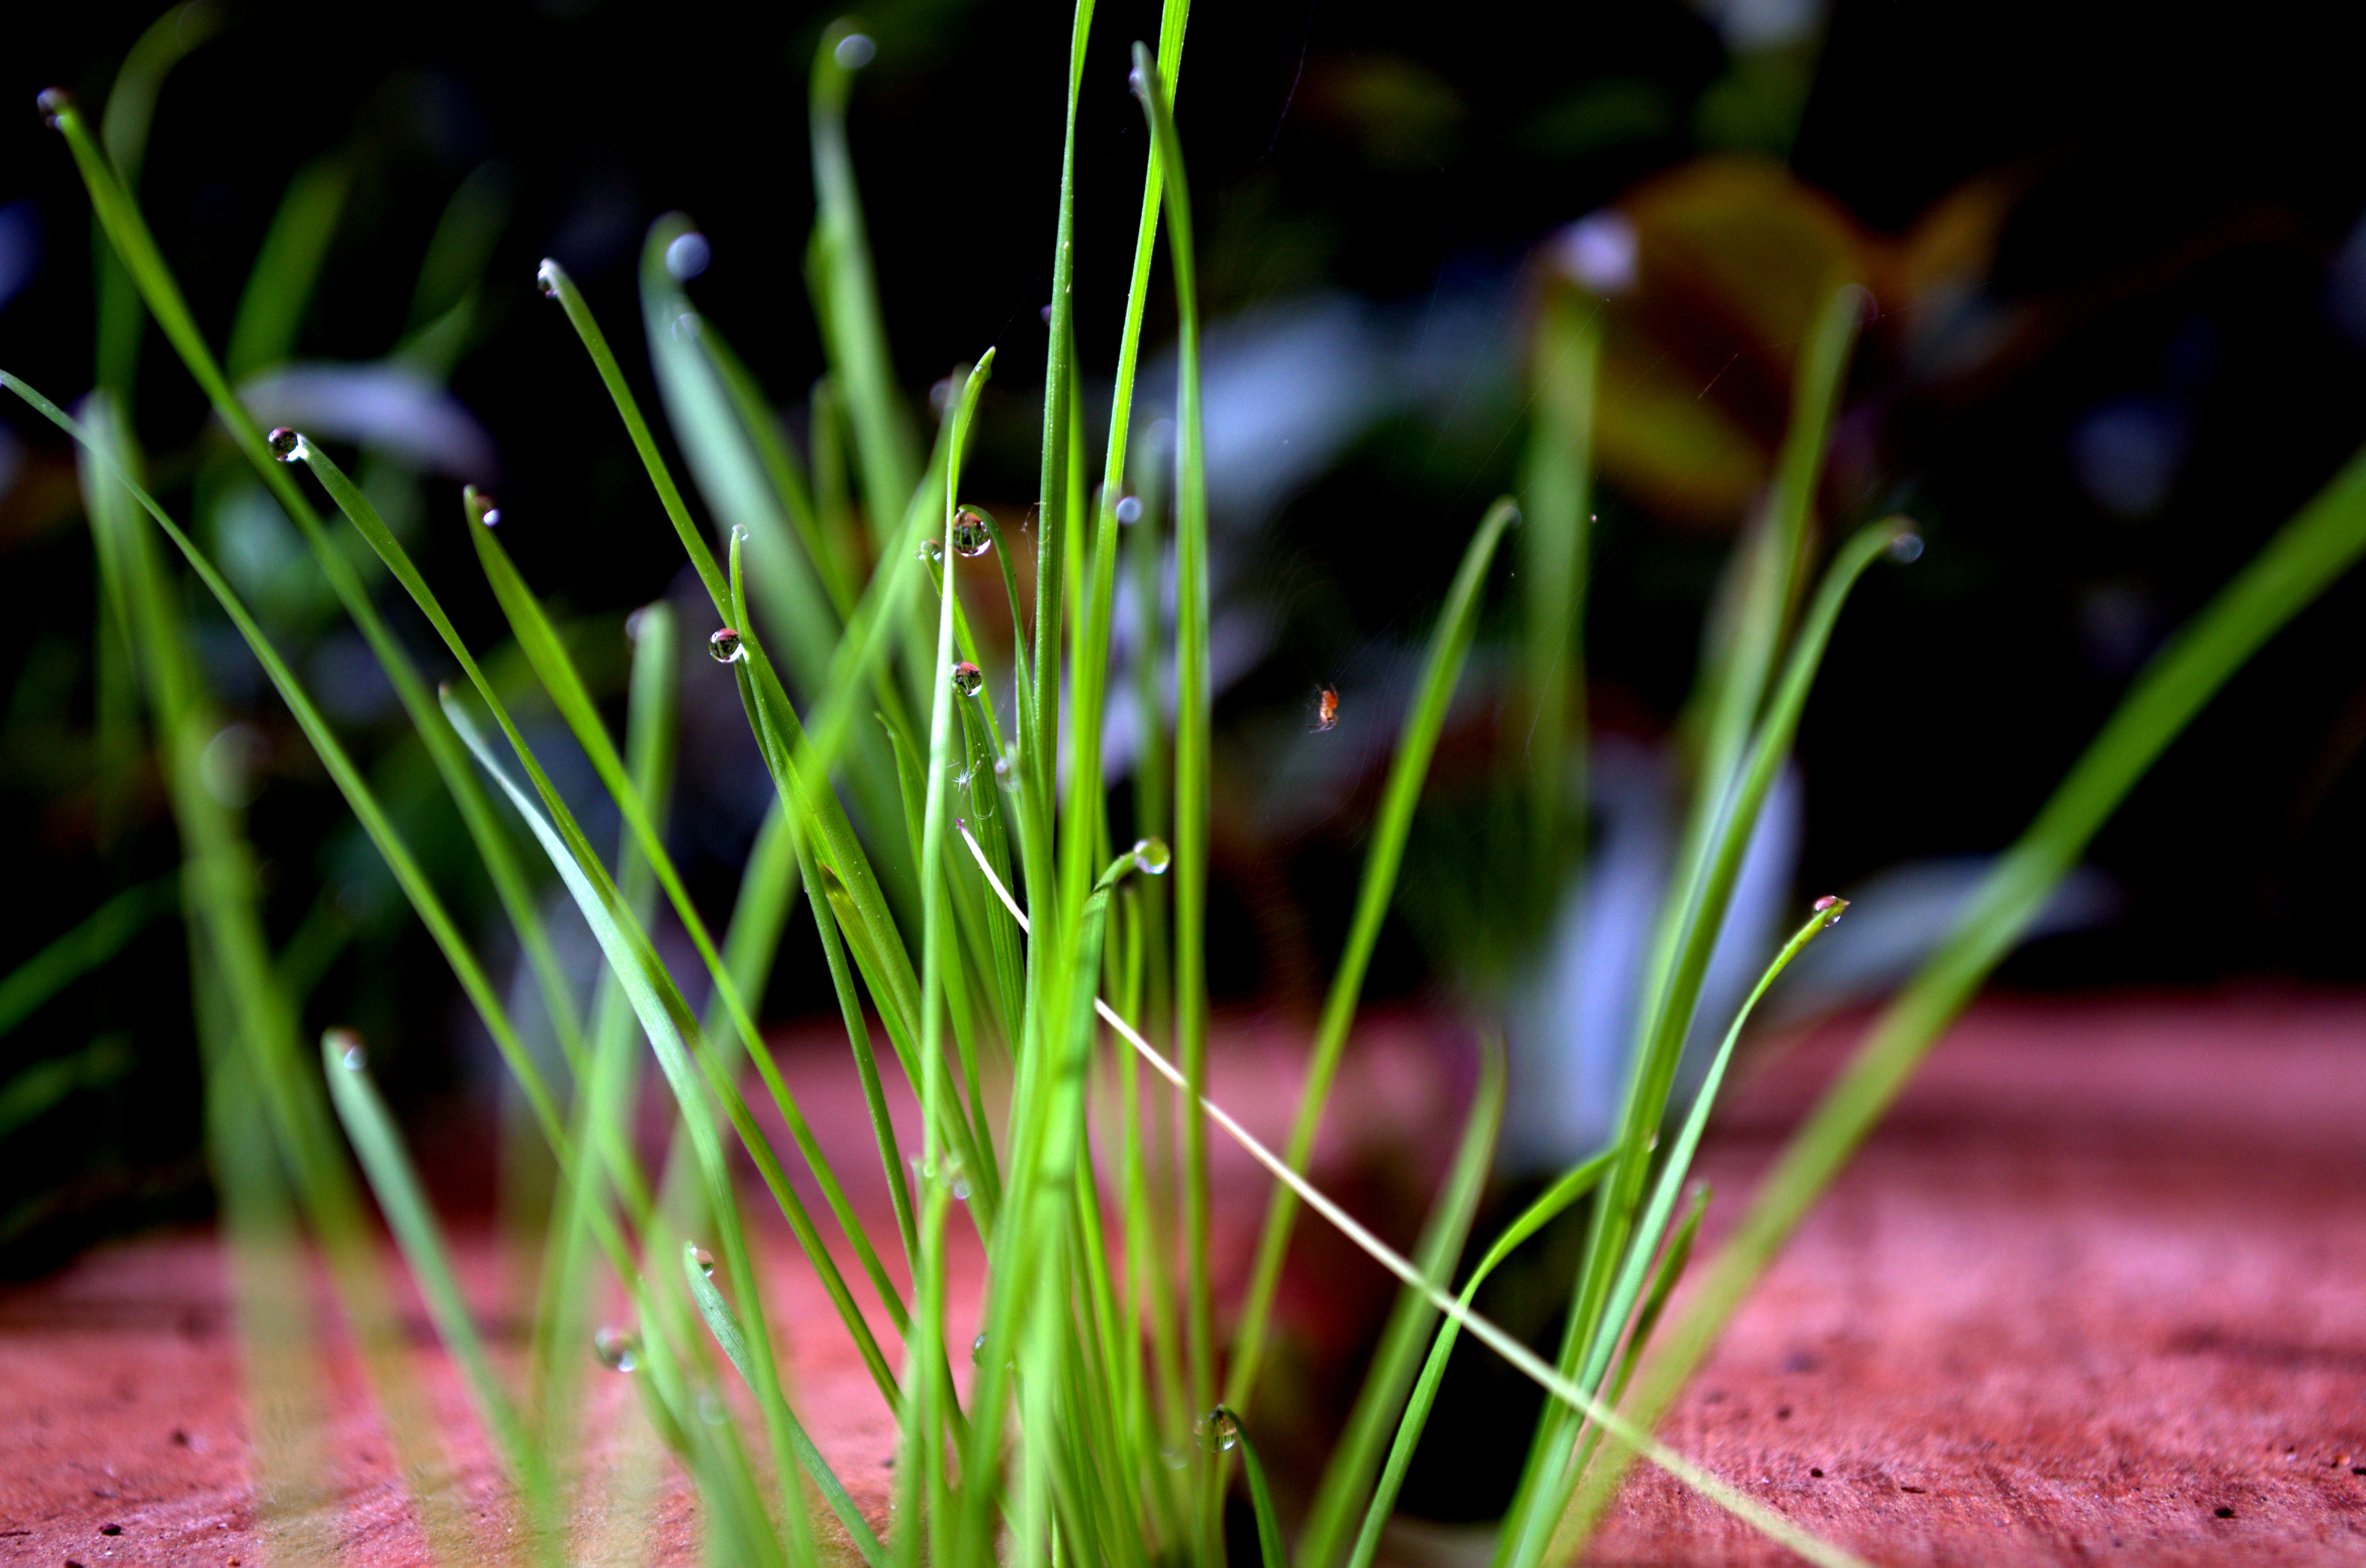
nature, grass, plant, lawn, meadow, leaf, flower, green, macro, soil, botany, mug, flora, close up, insecto, macro photography, flowering plant, grass family, plant stem, land plant